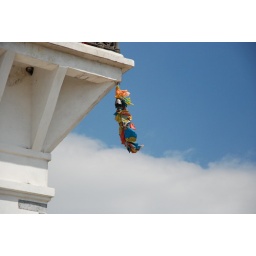
The tower in the top of jizu mountain